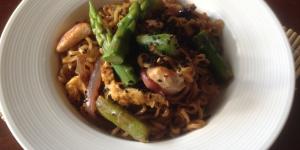
stir fry de pollo